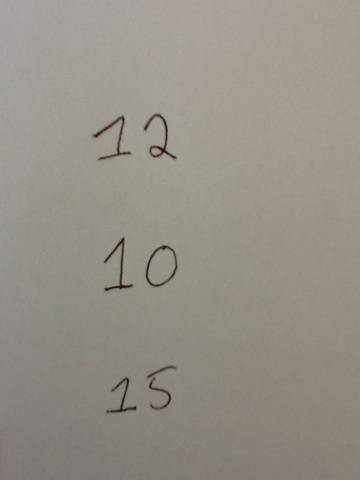Question: What is the highest number?
Answer: 15